Chicago Water Tower

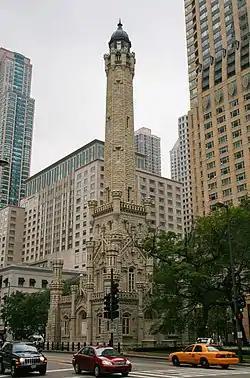
The Chicago Water Tower

The Chicago Water Tower is a contributing property and landmark in the Old Chicago Water Tower District in Chicago, Illinois, United States, that is listed on the National Register of Historic Places. Built to enclose the tall machinery of a powerful water pump in 1869, it became particularly well known when it survived the Great Chicago Fire of 1871, although adjacent buildings burned to the ground.